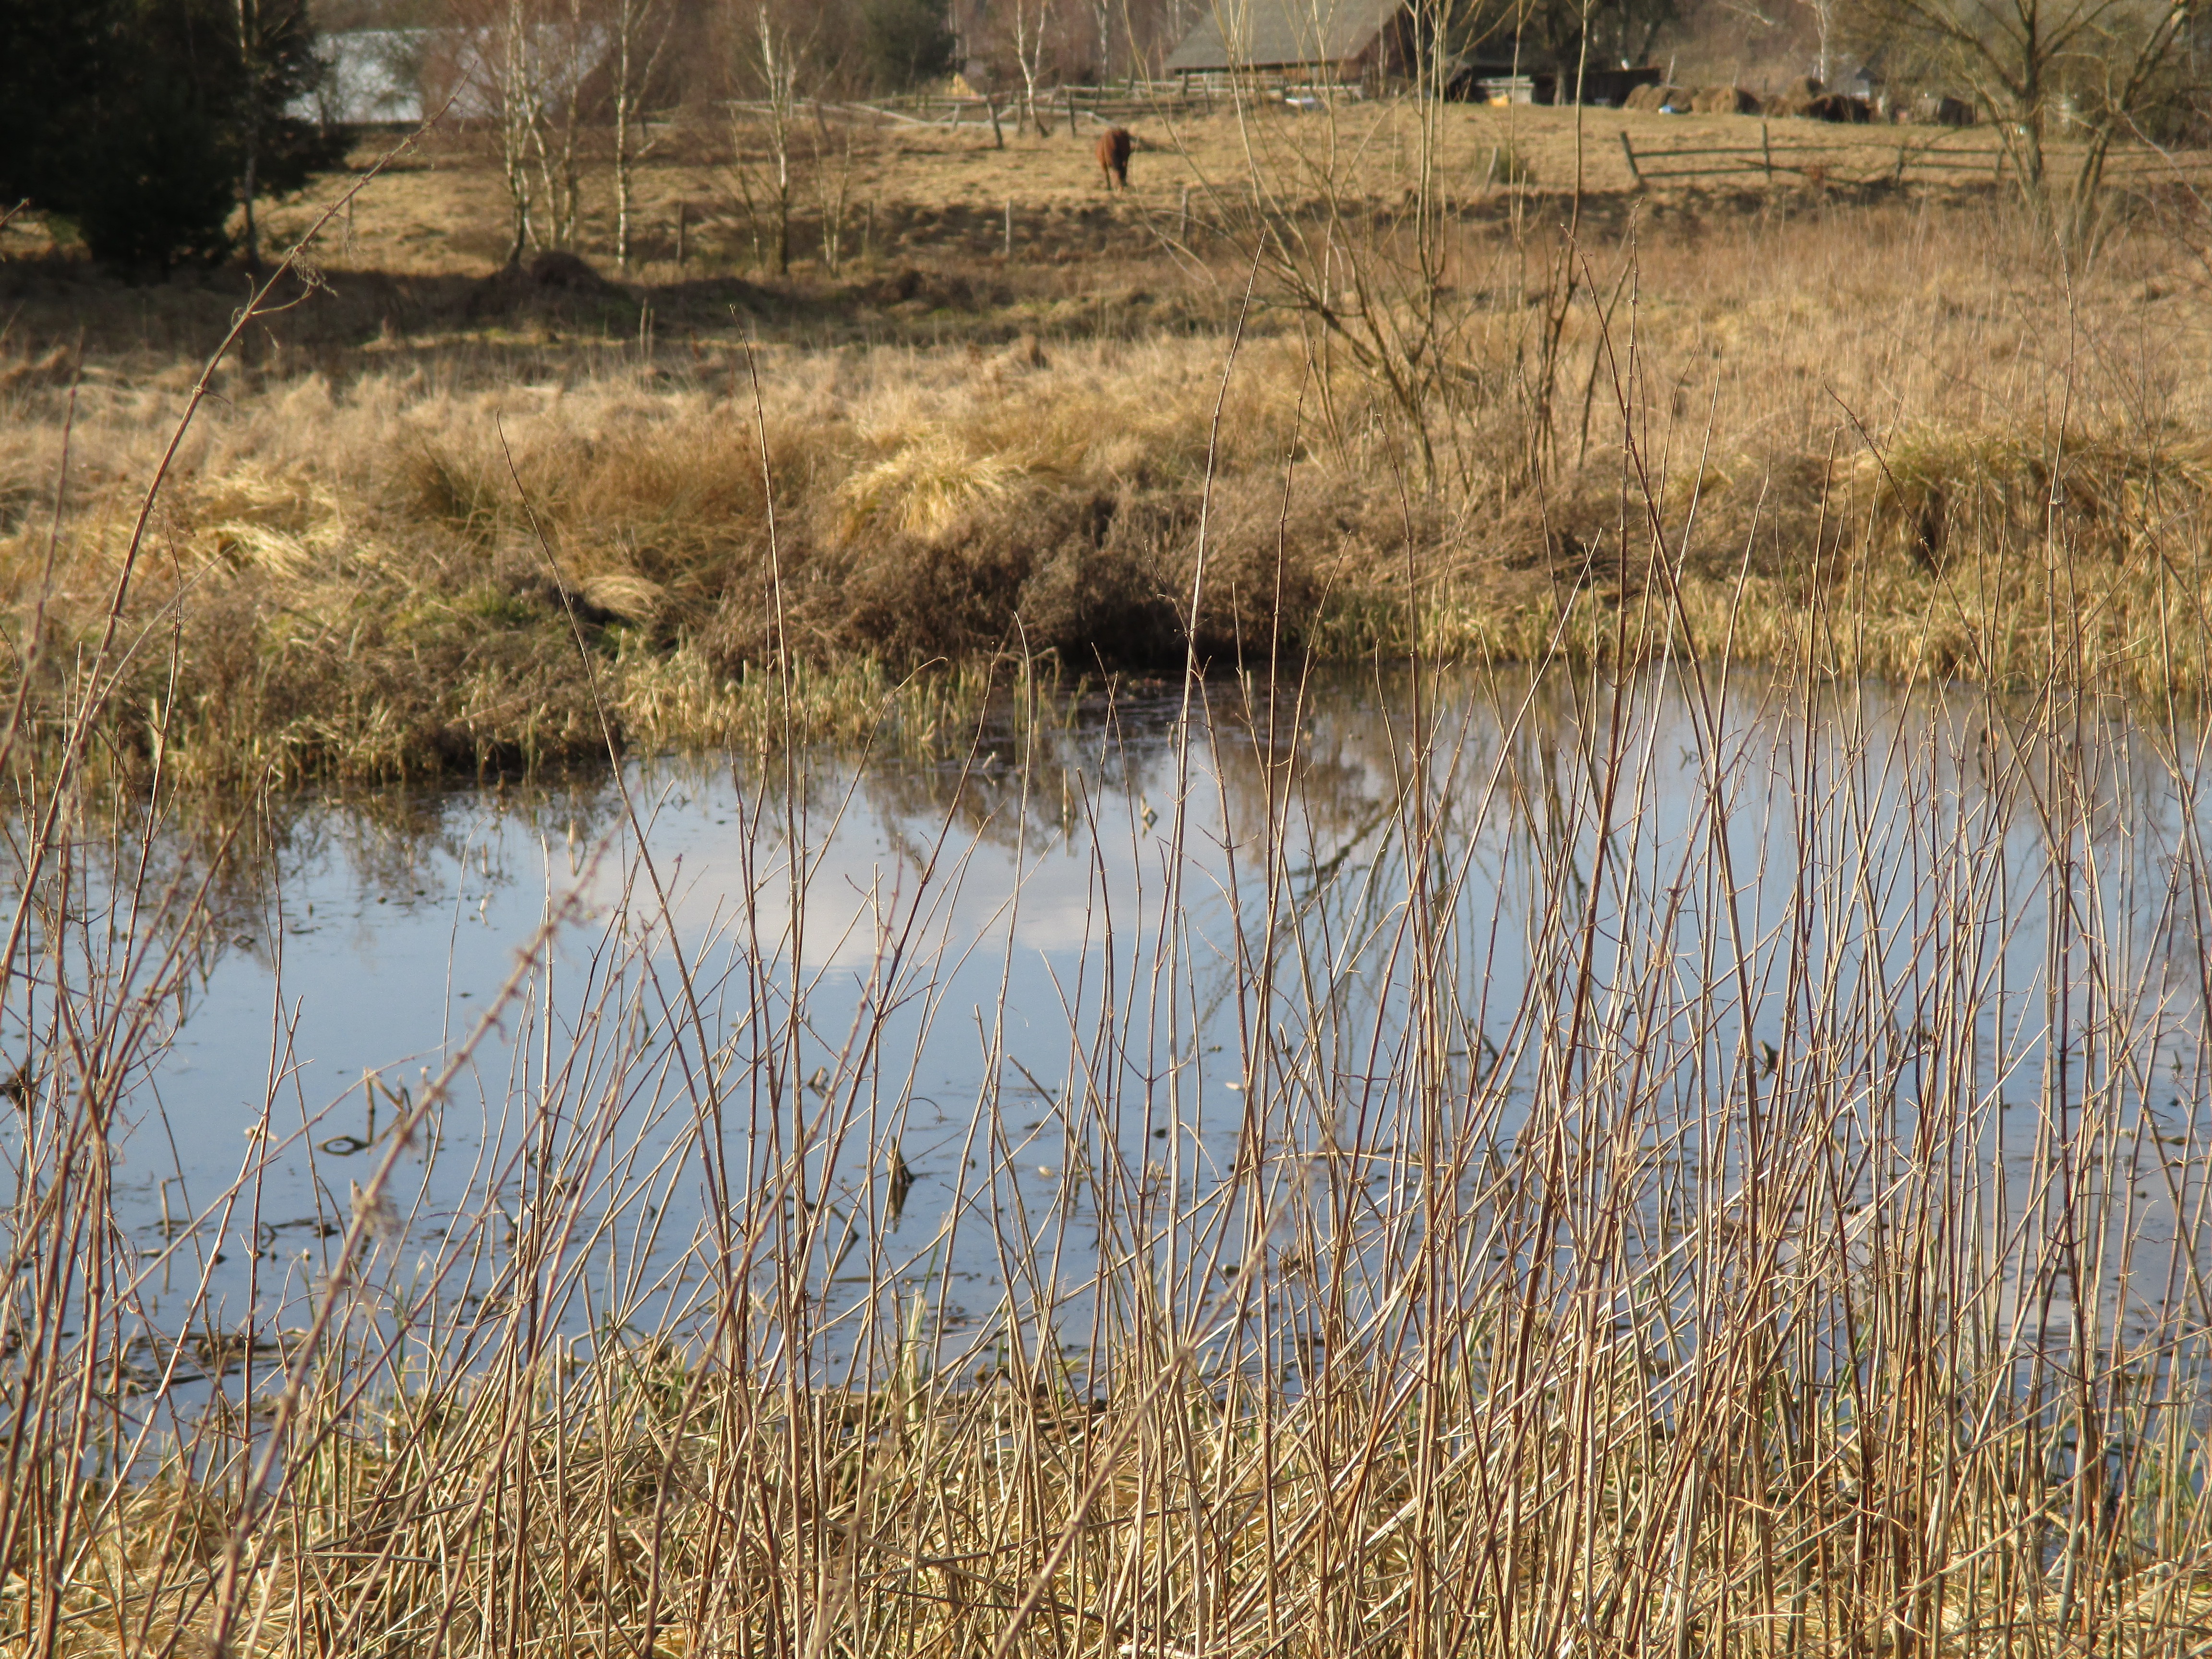
tree, water, nature, grass, marsh, swamp, wilderness, field, meadow, prairie, lake, pond, wildlife, reflection, autumn, waterway, grassland, poland, wetland, bog, habitat, ecosystem, salt marsh, rural area, fen, natural environment, grass family, phragmites